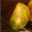
Label: pear